Question: Please indicate a possible affordance area of bicycle that can be used for sitting
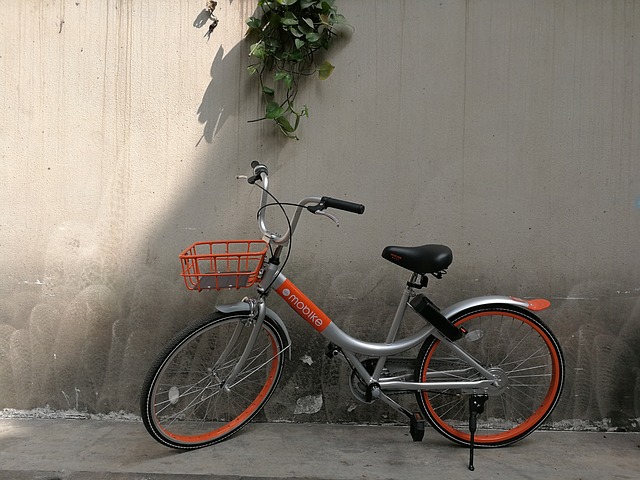
Answer: [378.128, 244.675, 452.139, 275.195]